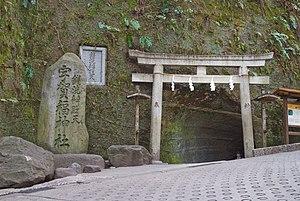
Le Zeniarai Benzaiten Ugafuku-jinja, populairement connu simplement comme le Zeniarai Benten, est un sanctuaire shinto à Kamakura, préfecture de Kanagawa au Japon. En dépit de sa petite taille, c'est le deuxième site le plus populaire de Kamakura après le Tsurugaoka Hachiman-gū. Le sanctuaire Zeniarai Benzaiten est populaire parmi les touristes parce que les eaux d'une source dans sa grotte passent pour être en mesure de multiplier l'argent qui y est lavé. L'objet du culte est un kami syncrétique qui fusionne un esprit traditionnel appelé Ugafukujin avec la déesse bouddhiste d'origine indienne Sarasvati, connue en japonais comme Benzaiten. Le sanctuaire fait partie de la minorité au Japon qui présente encore la fusion de croyances religieuses indigènes et bouddhistes étrangères, courante avant la restauration de Meiji. Le Zeniarai Benzaiten est un massha extérieur du Yazaka Daijin de Ōgigayatsu mais devient indépendant en 1970 sous son nom actuel.